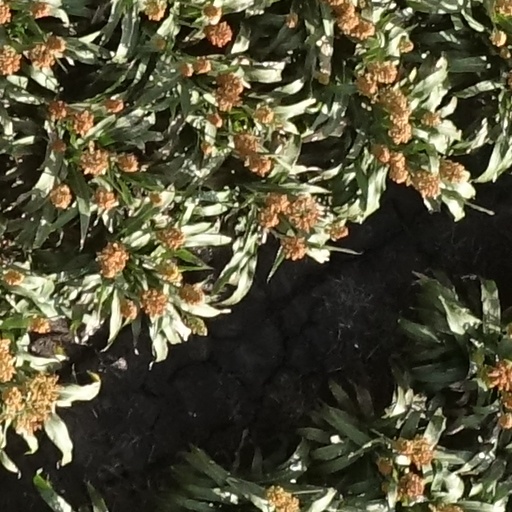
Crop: sorghum